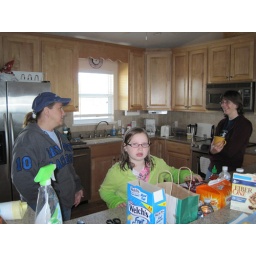
Jeni, Casey and Laurie, standing in my kitchen and probably moving my knives and spices around